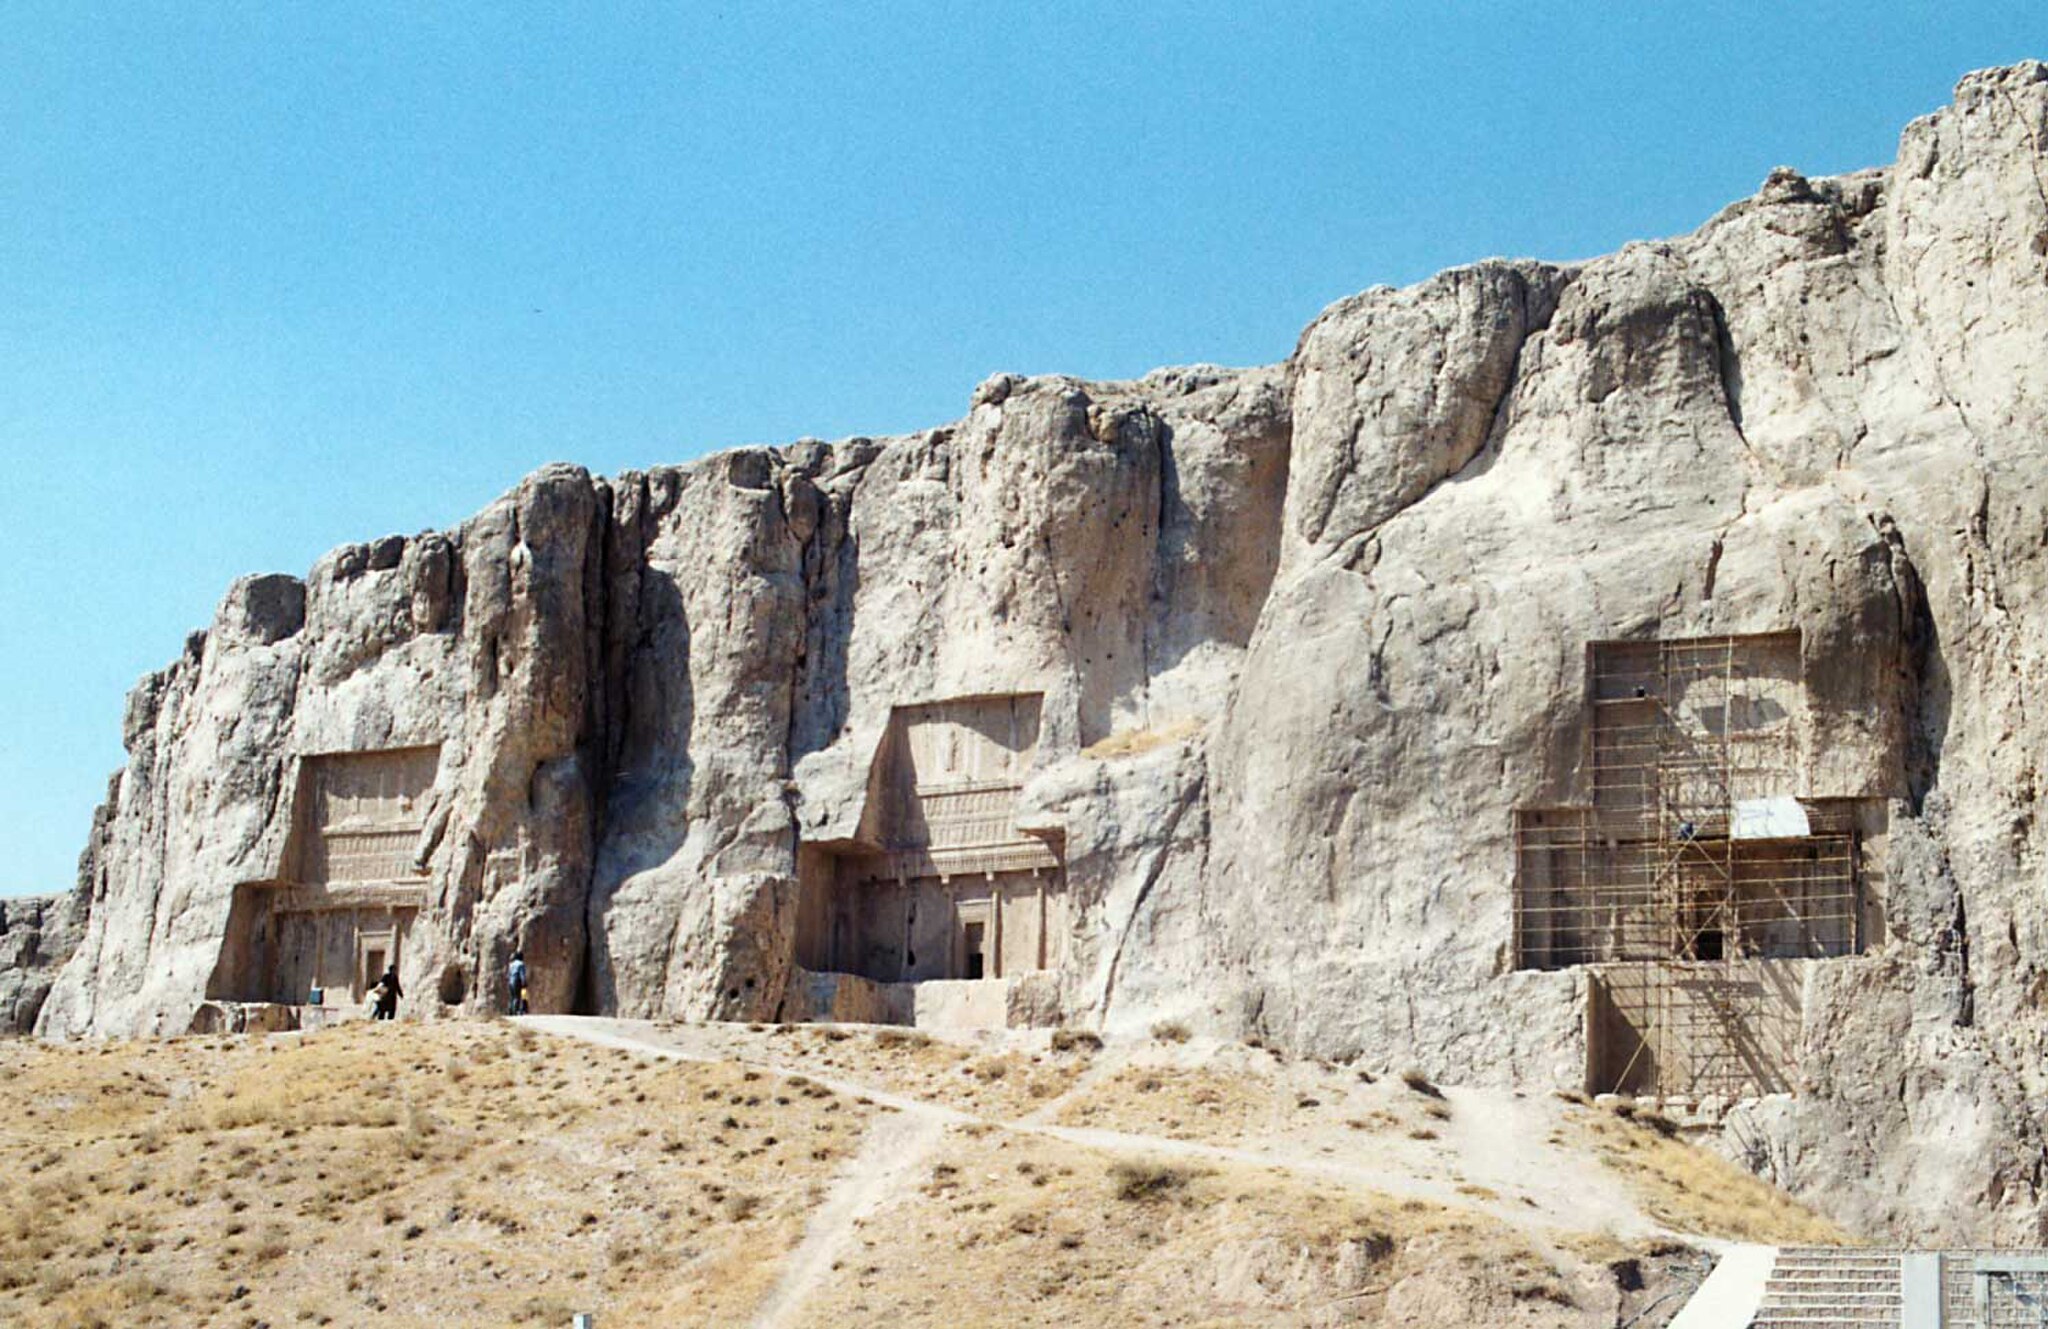
Title: Naghsherostam-3
Description: نقش رستم
Date: Wed Dec 13 2006 (original upload date)
Categories: GFDL, Naqsh-e Rustam, License migration completed, Self-published work